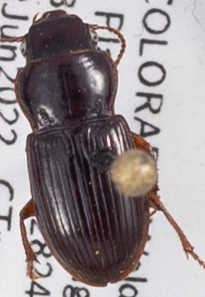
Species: Cratacanthus dubius
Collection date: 2022-06-22
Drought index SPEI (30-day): -0.998
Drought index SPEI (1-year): -1.466
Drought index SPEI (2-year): -1.45